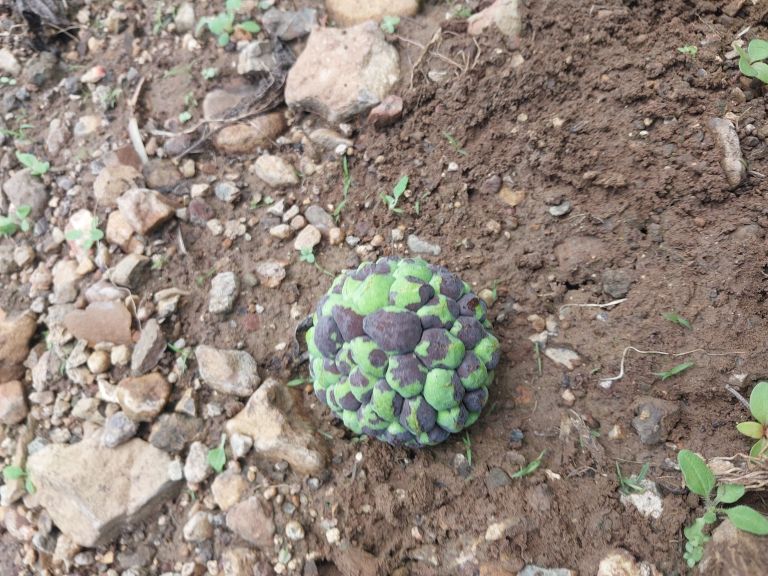
Disease label: Diplodia Rot